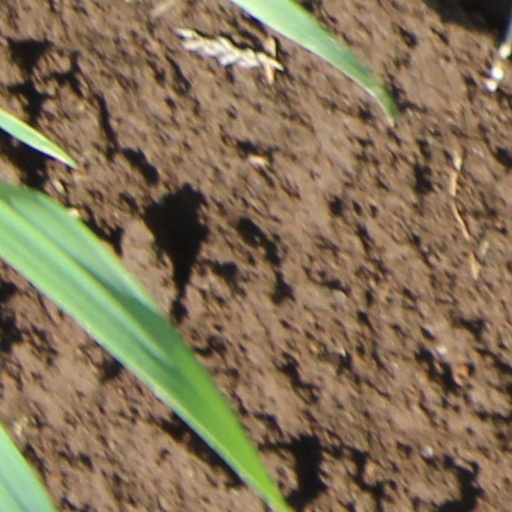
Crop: wheat